Pompey

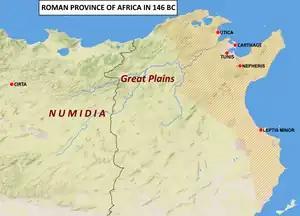
Roman Province of Africa

Pompey now sailed for Africa, leaving Sicily in the hands of his brother-in-law, Gaius Memmius. After defeating and killing Ahenobarbus at the Battle of Utica, Pompey subdued Numidia and executed its king Hiarbas, a Marian ally. He restored the deposed Hiempsal to the Numidian throne. Around this time, his troops began referring to him as "Magnus", or "the Great", after Alexander the Great, a figure much admired by the Romans. Shortly thereafter, Pompey formally made this part of his name.